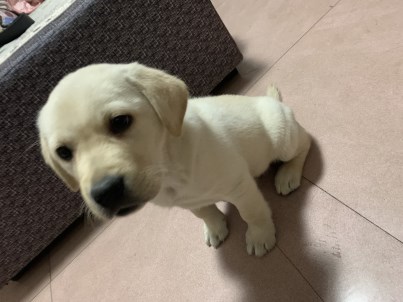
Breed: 3580-n000122-Labrador_retriever